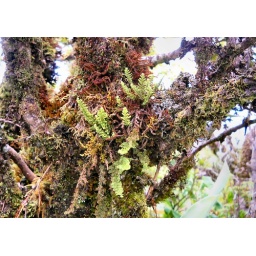
These trees in the cloud forest were just loaded with lichens and ferns.